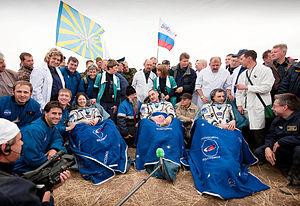
Soyouz TMA-18 est une mission spatiale dont le lancement a eu lieu le 2 avril 2010 depuis le Cosmodrome de Baïkonour. Elle transporte trois membres de l'Expédition 23 vers la station spatiale internationale. Il s'agit du 105ᵉ vol d'un vaisseau Soyouz depuis le premier en 1967. Le vaisseau Soyouz doit rester amarré à l'ISS pendant toute la durée de l'expédition 23 afin de servir de véhicule d'évacuation d'urgence.